Emery Andrew Rovenstine

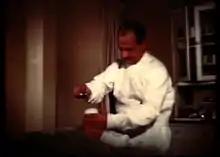
Rovenstine administering an anesthetic

Emery Andrew Rovenstine (July 20, 1895 – November 9, 1960) was an American anesthesiologist best known for organizing the first academic Department of Anesthesiology at New York's Bellevue Hospital. He also helped develop the anesthetic use for the gas cyclopropane, and he was a pioneer in therapeutic nerve blocking. Upon his death in 1960, the New York Times proclaimed him "one of the world's foremost anesthesiologists."